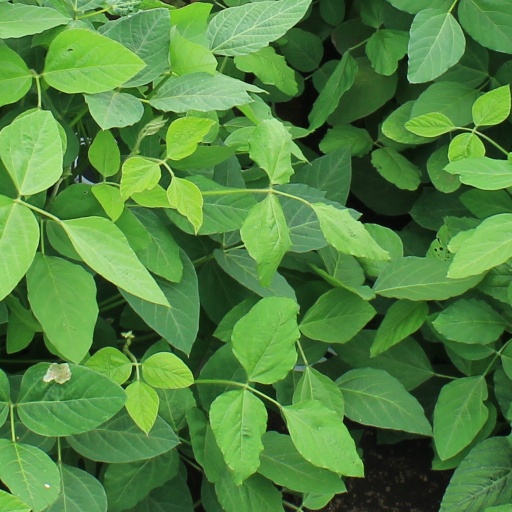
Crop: soybean